Karachi

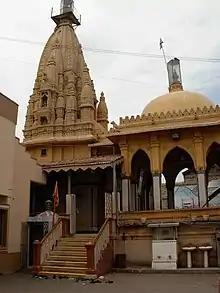
The Swaminarayan Temple is the largest Hindu temple in Karachi.

Much of Karachi's citizenry descend from Urdu-speaking migrants and refugees from North India who became known by the Arabic term for "Migrant": Muhajir. The first Muhajirs of Karachi arrived in 1946 in the aftermath of the Direct Action Day and subsequent 1946 Bihar riots. The city's wealthy Hindus opposed the resettlement of refugees near their homes, and so many refugees were accommodated in the older and more congested parts of Karachi. The city witnessed a large influx of Muhajirs following partition, who were drawn to the port city and newly designated federal capital for its white-collar job opportunities. Muhajirs continued to migrate to Pakistan throughout the 1950s and early 1960s, with Karachi remaining the primary destination of Indian Muslim migrants throughout those decades. The Muhajir Urdu-speaking community in the 2017 census forms slightly less than 45% of the city's population. Muhajirs form the bulk of Karachi's middle class.